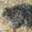
Label: frog